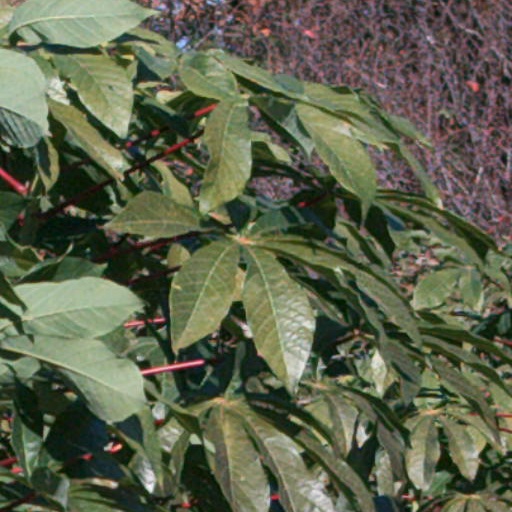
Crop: cassava